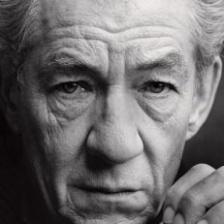
Label: faces